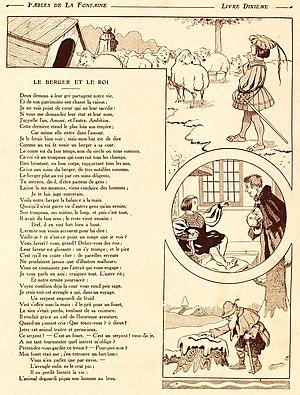
Le Berger et le Roi est la neuvième fable du livre X de Jean de La Fontaine situé dans le second recueil des Fables de La Fontaine, édité pour la première fois en 1678.